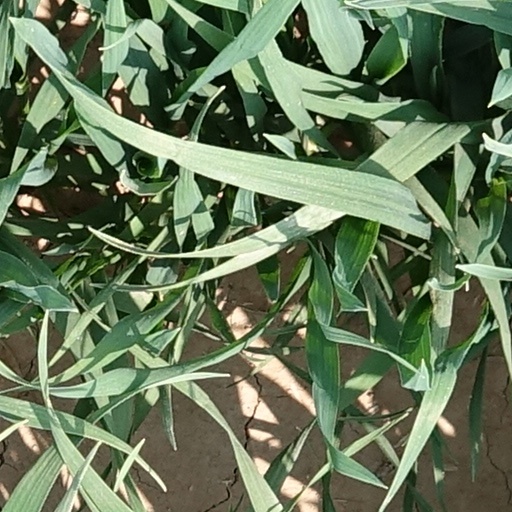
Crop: wheat